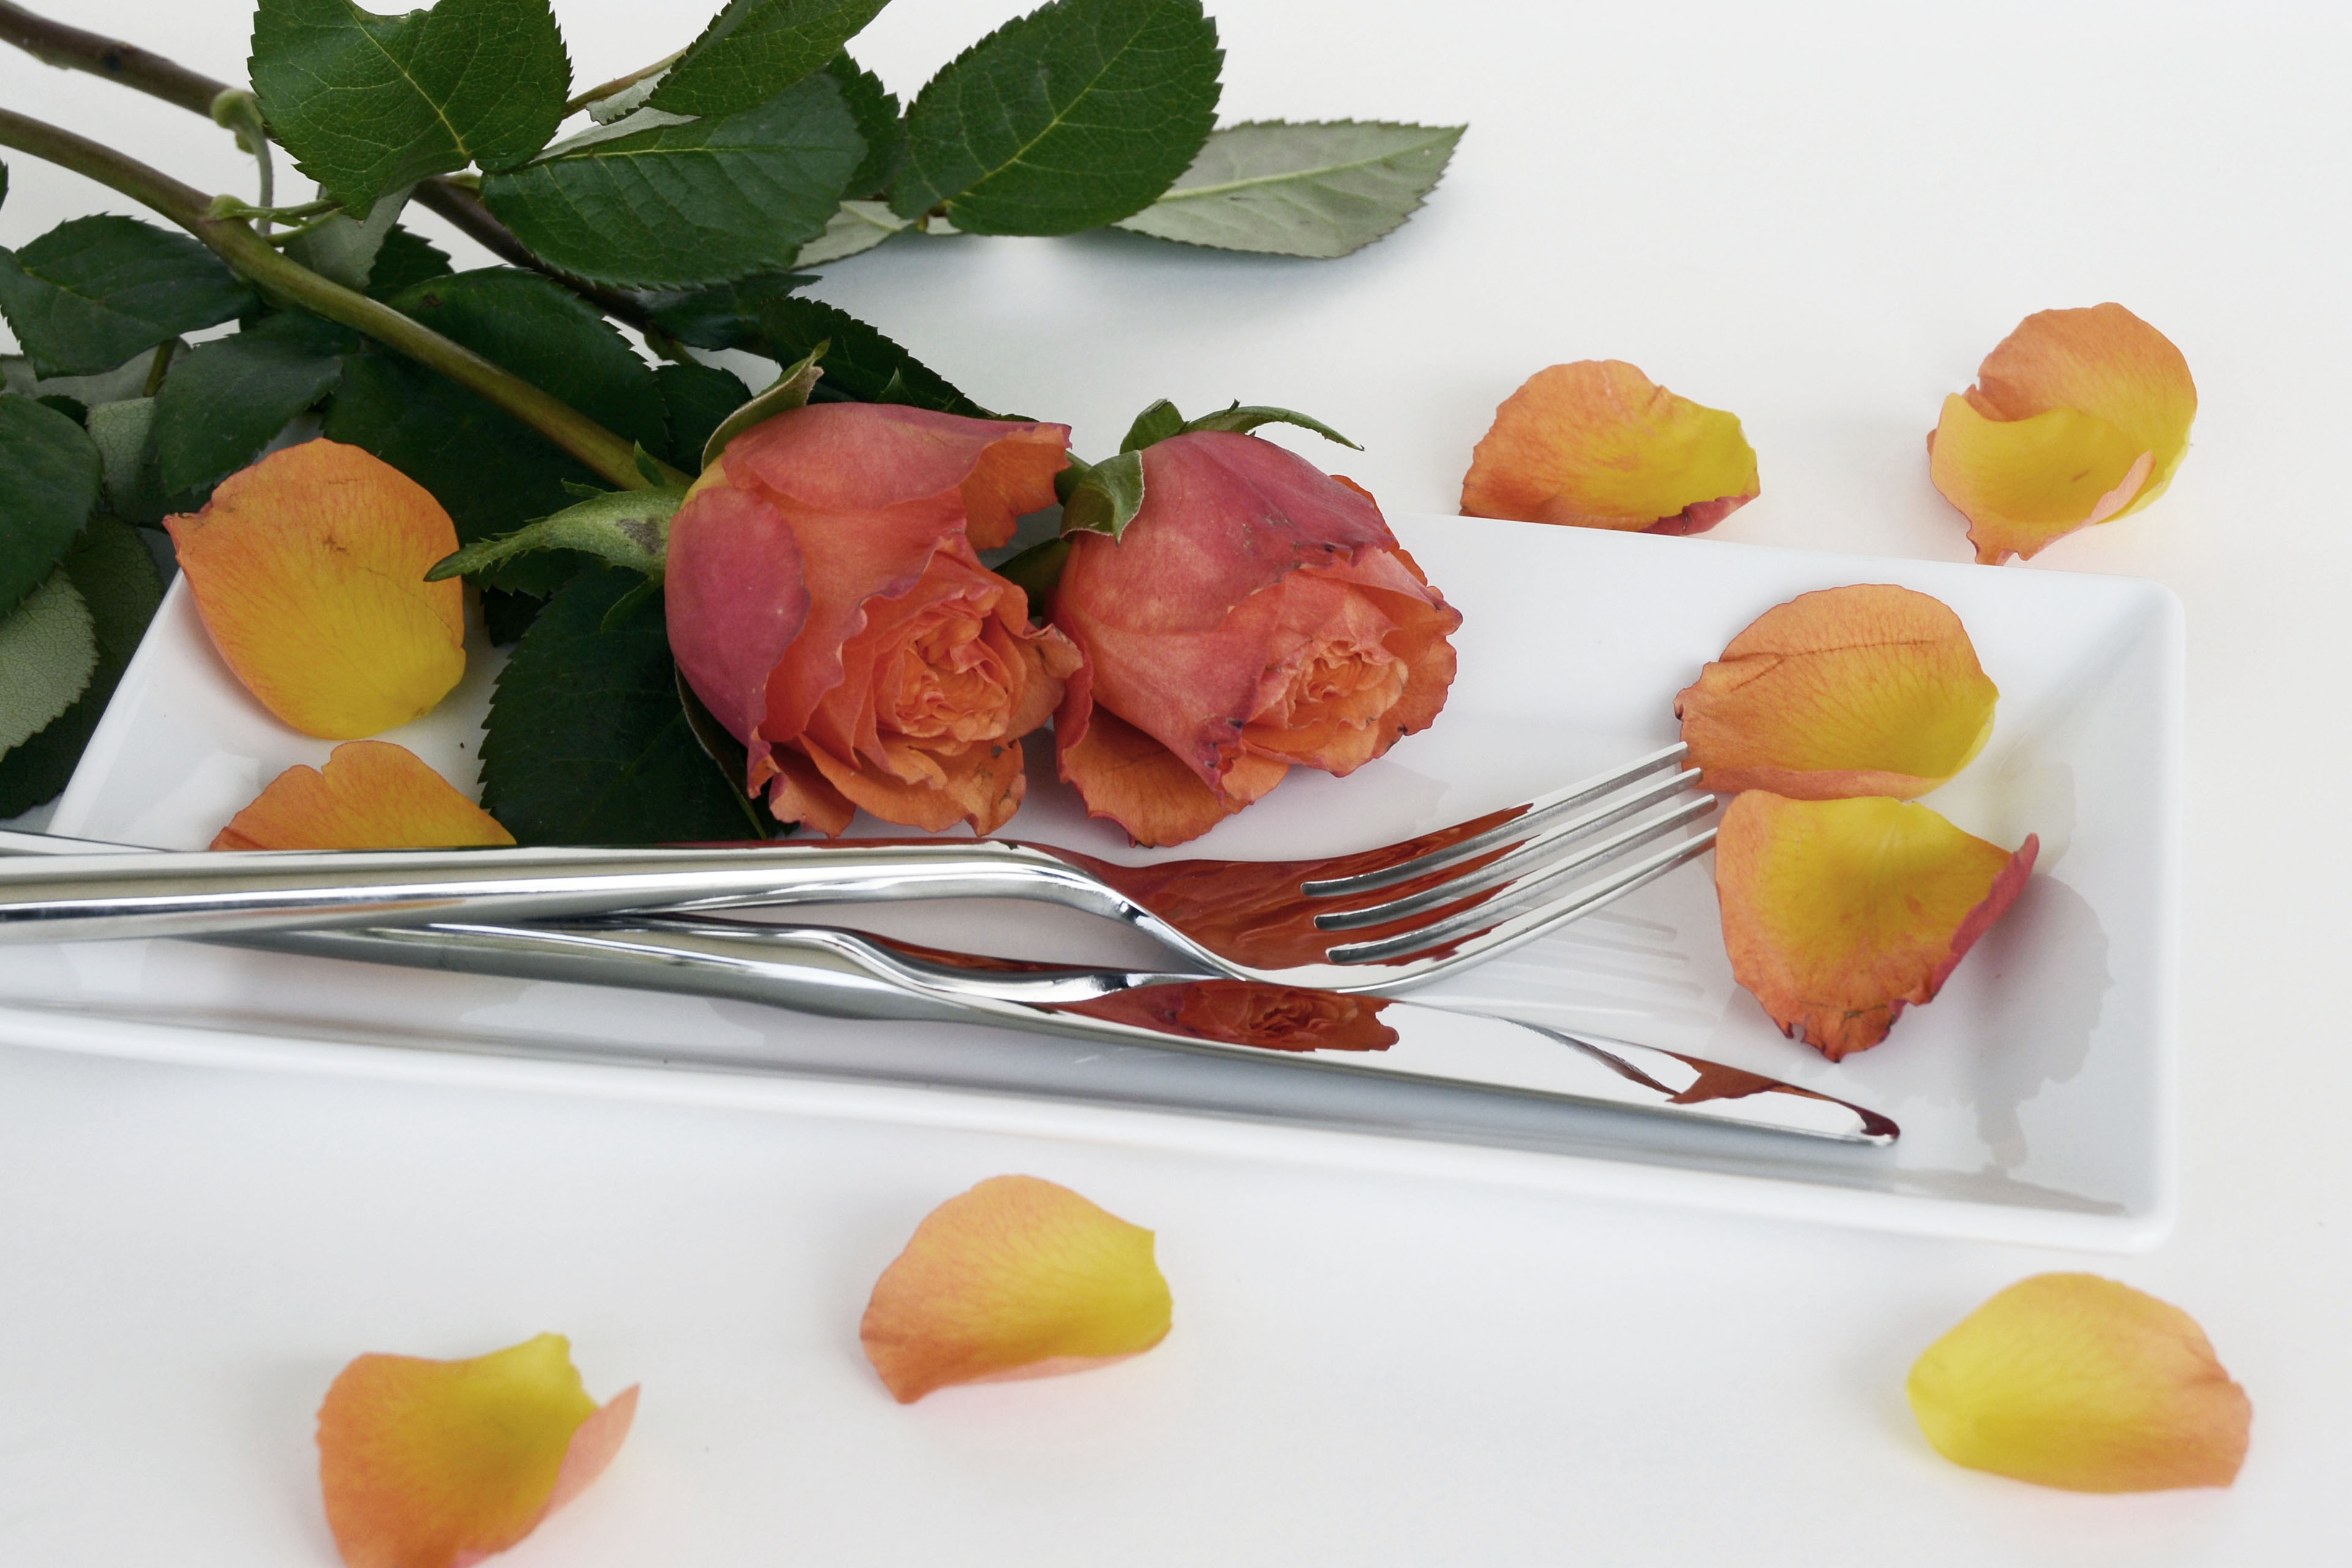
nature, fork, cutlery, fruit, flower, petal, bouquet, orange, food, spring, green, red, plate, knife, flowers, cheerful, roses, cool image, garnish, petals, cool photo, bouquet of flowers, coupon, rose flower, mother's day, invitation, still life photography